Peel Commission

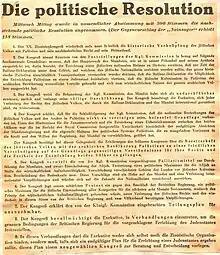
Zionist Congress resolution on the Peel Commission partition plan

On 20 August 1937, the Twentieth Zionist Congress expressed that, at the time of the Balfour Declaration, it was understood that the Jewish National Home was to be established in the whole of historic Palestine, including Trans-Jordan, and that inherent in the Declaration was the possibility of the evolution of Palestine into a Jewish State.